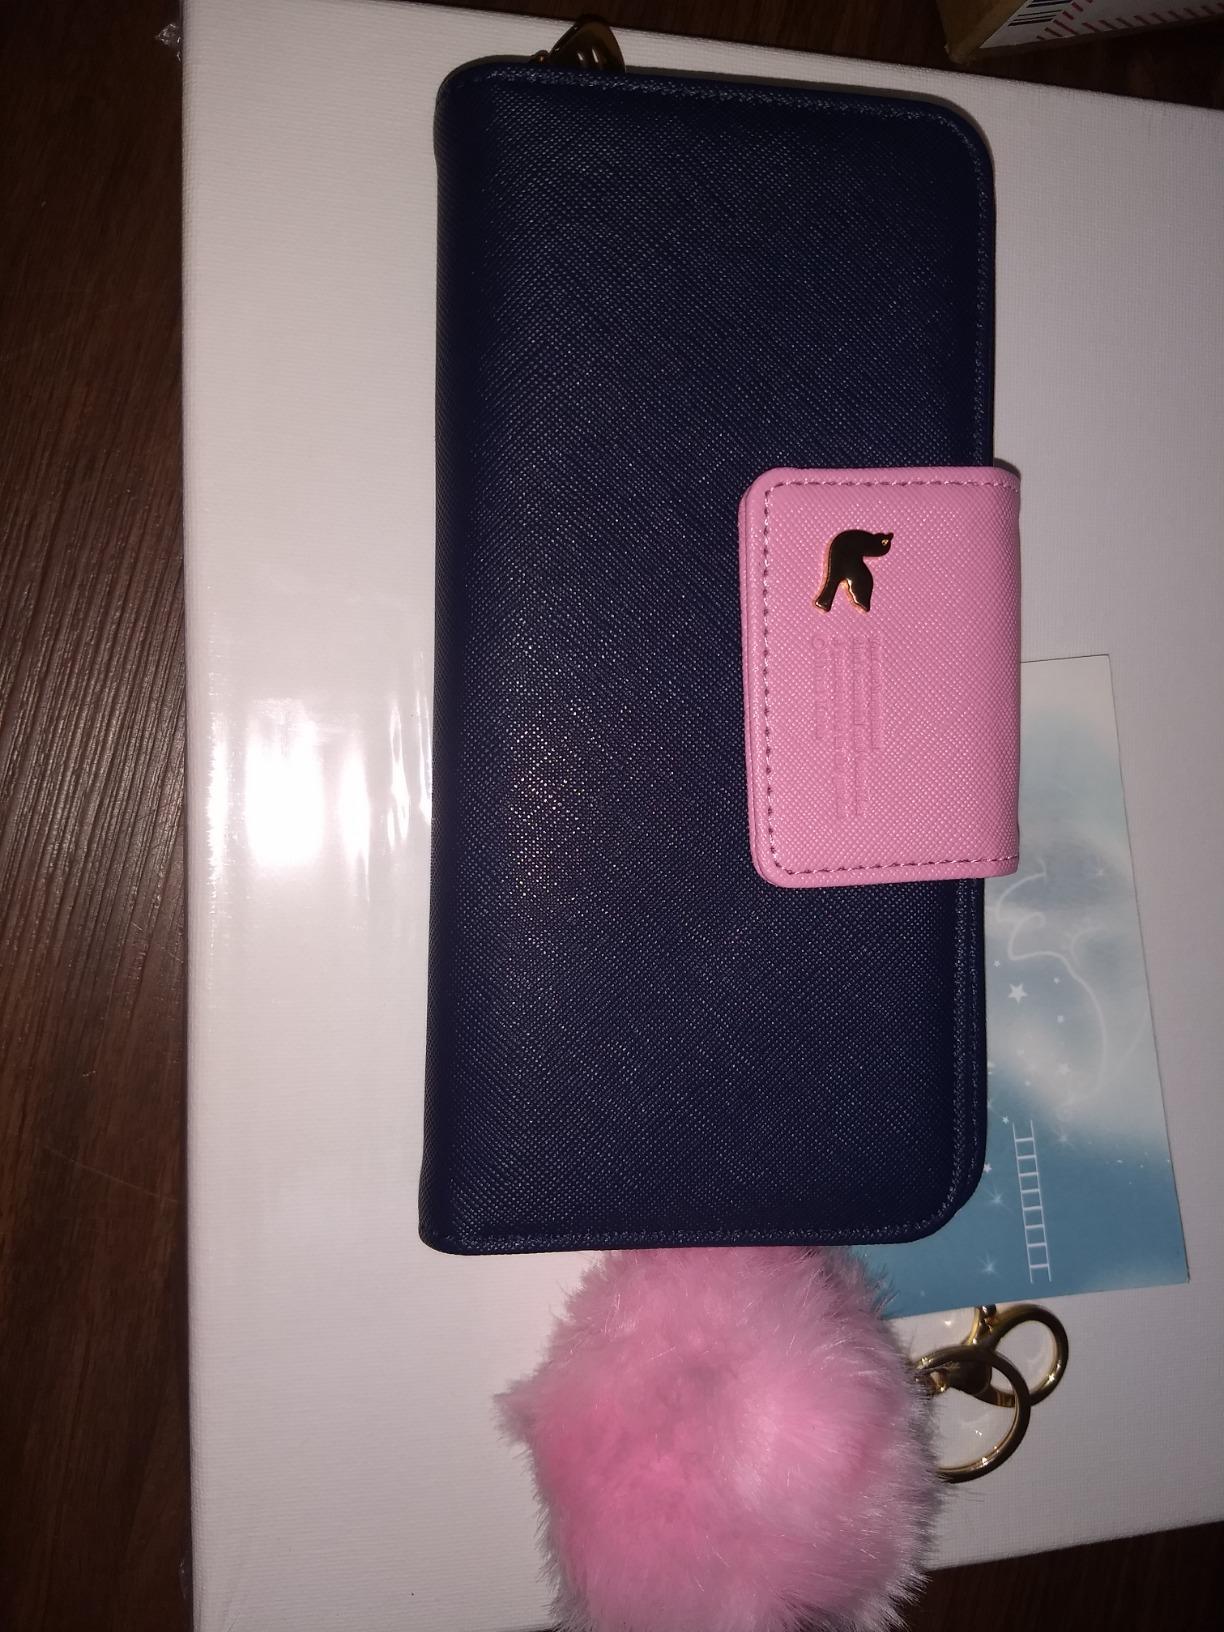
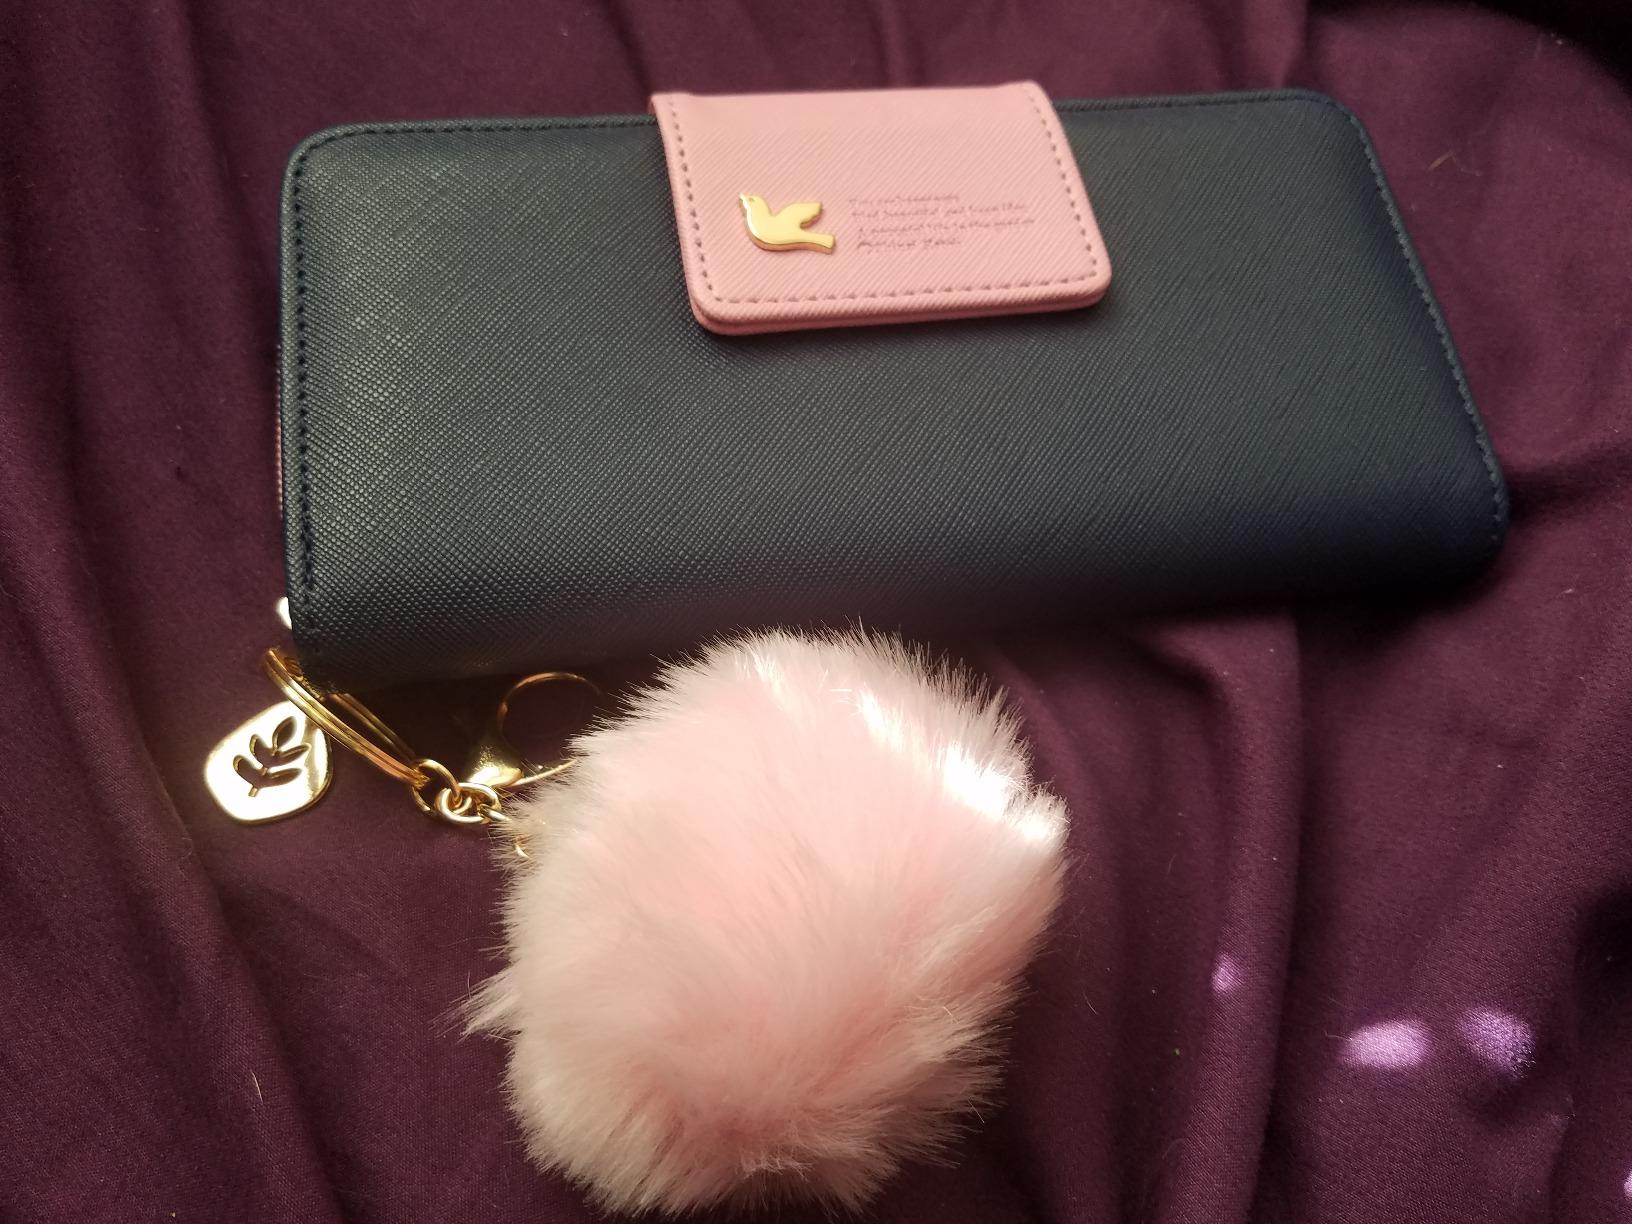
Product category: accessories_handbag
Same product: yes